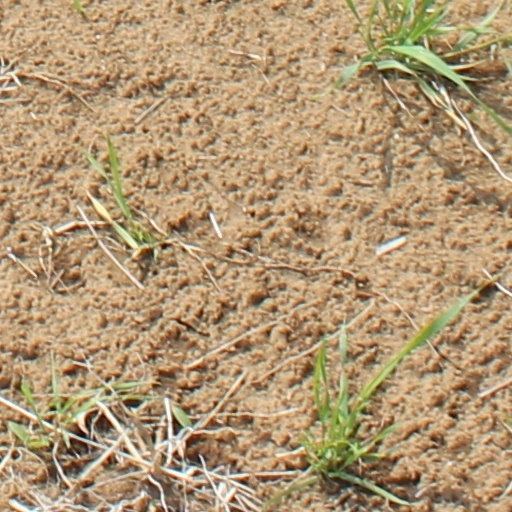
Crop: wheat